European Economic Community

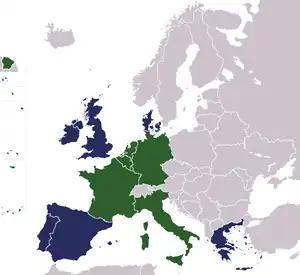

Member states are represented in some form in each institution. The Council is also composed of one national minister who represents their national government. Each state also has a right to one European Commissioner each, although in the European Commission they are not supposed to represent their national interest but that of the Community. Prior to 2004, the larger members (France, Germany, Italy and the United Kingdom) have had two Commissioners. In the European Parliament, members are allocated a set number seats related to their population, however these (since 1979) have been directly elected and they sit according to political allegiance, not national origin. Most other institutions, including the European Court of Justice, have some form of national division of its members.